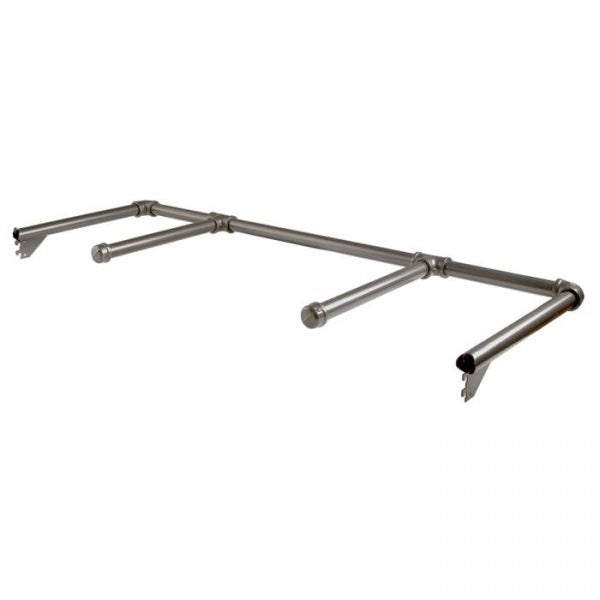
SDPSORFO48 / PIPELINE DOUBLE FACEOUT – 48"W X 12-3/4"L
Brand: Mannequin City
Dimensions: 48" wide with two 12¾” faceouts allow garments to face customer. Material: 1¼” diameter plumbing pipe in Anthracite Grey or Gloss Finish.
Category: Business & Industrial > Retail > Clothing Display Racks > Two-Way Clothing Display Racks